Colin Harrison (writer)

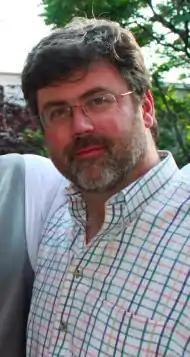

Colin Harrison (born 1960 in New York City) is an American novelist and editor.